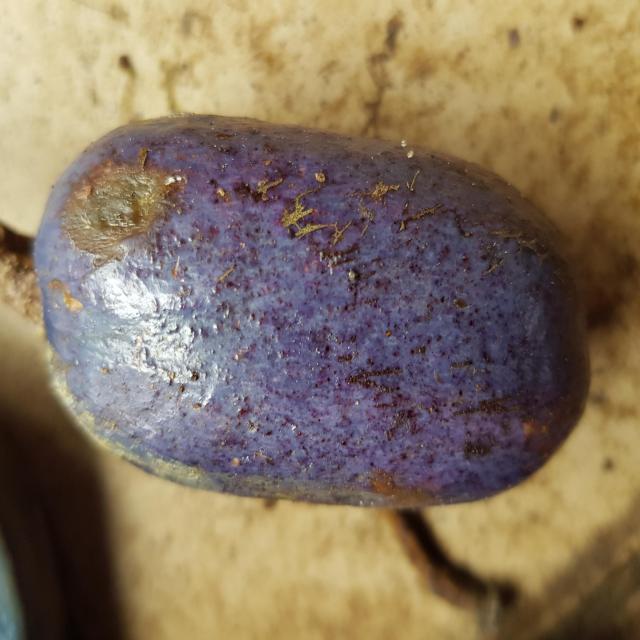
Plum grade: bruised